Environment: real
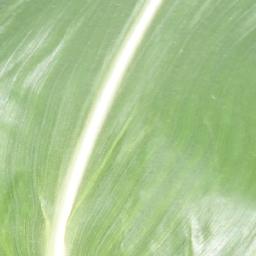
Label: healthy